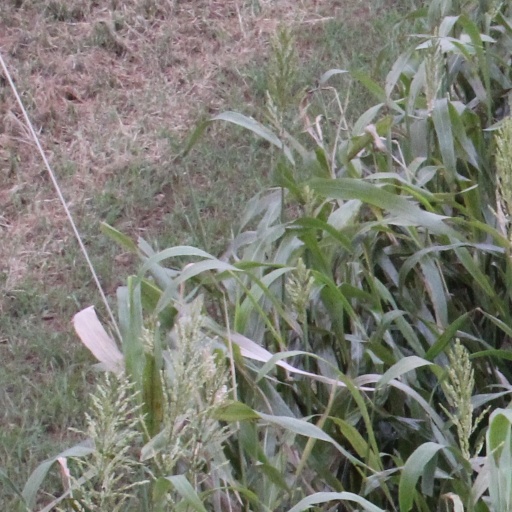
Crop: sorghum